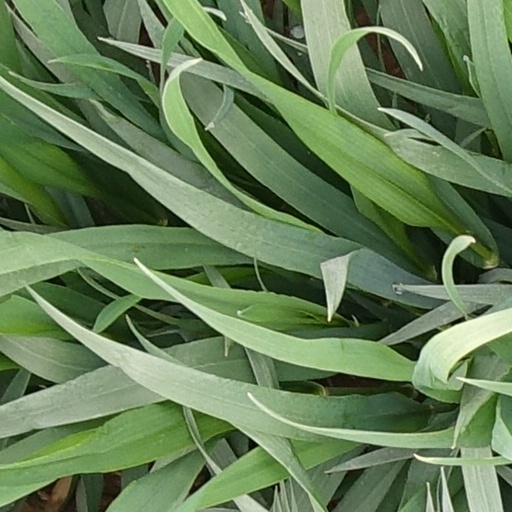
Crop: wheat